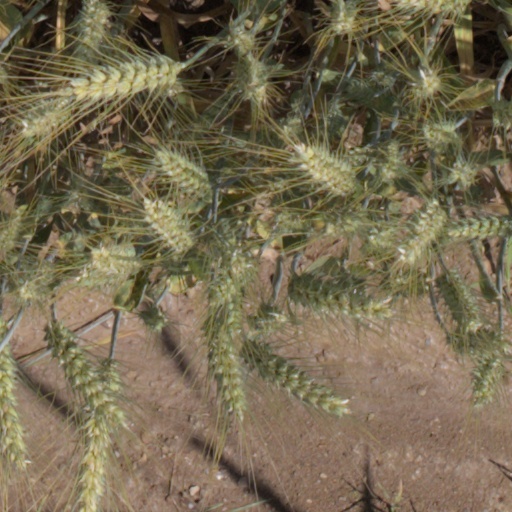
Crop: wheat